Cryolophosaurus

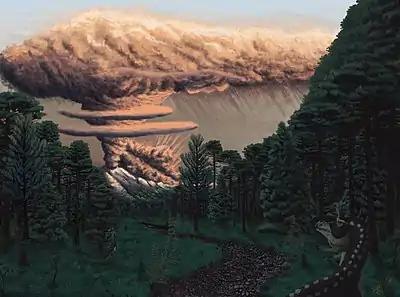
Some sediments in the Hanson Formation are of volcanic origin, suggesting Plinian eruptions during the deposition

However, a 2020 study conducted by Adam Marsh and Timothy Rowe found "C. ellioti" to be a basal Neotheropod. While it was still closer to "Averostra" than "Co"e"physoidea" was, it was still more basal than "Dilophosaurus".